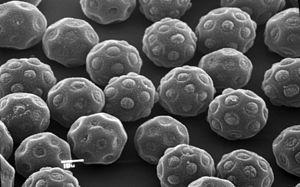
Les Amaranthaceae sont une famille de plantes dicotylédones de l'ordre des Caryophyllales. Cette famille comprend plus de 800 espèces réparties en environ 75 genres.